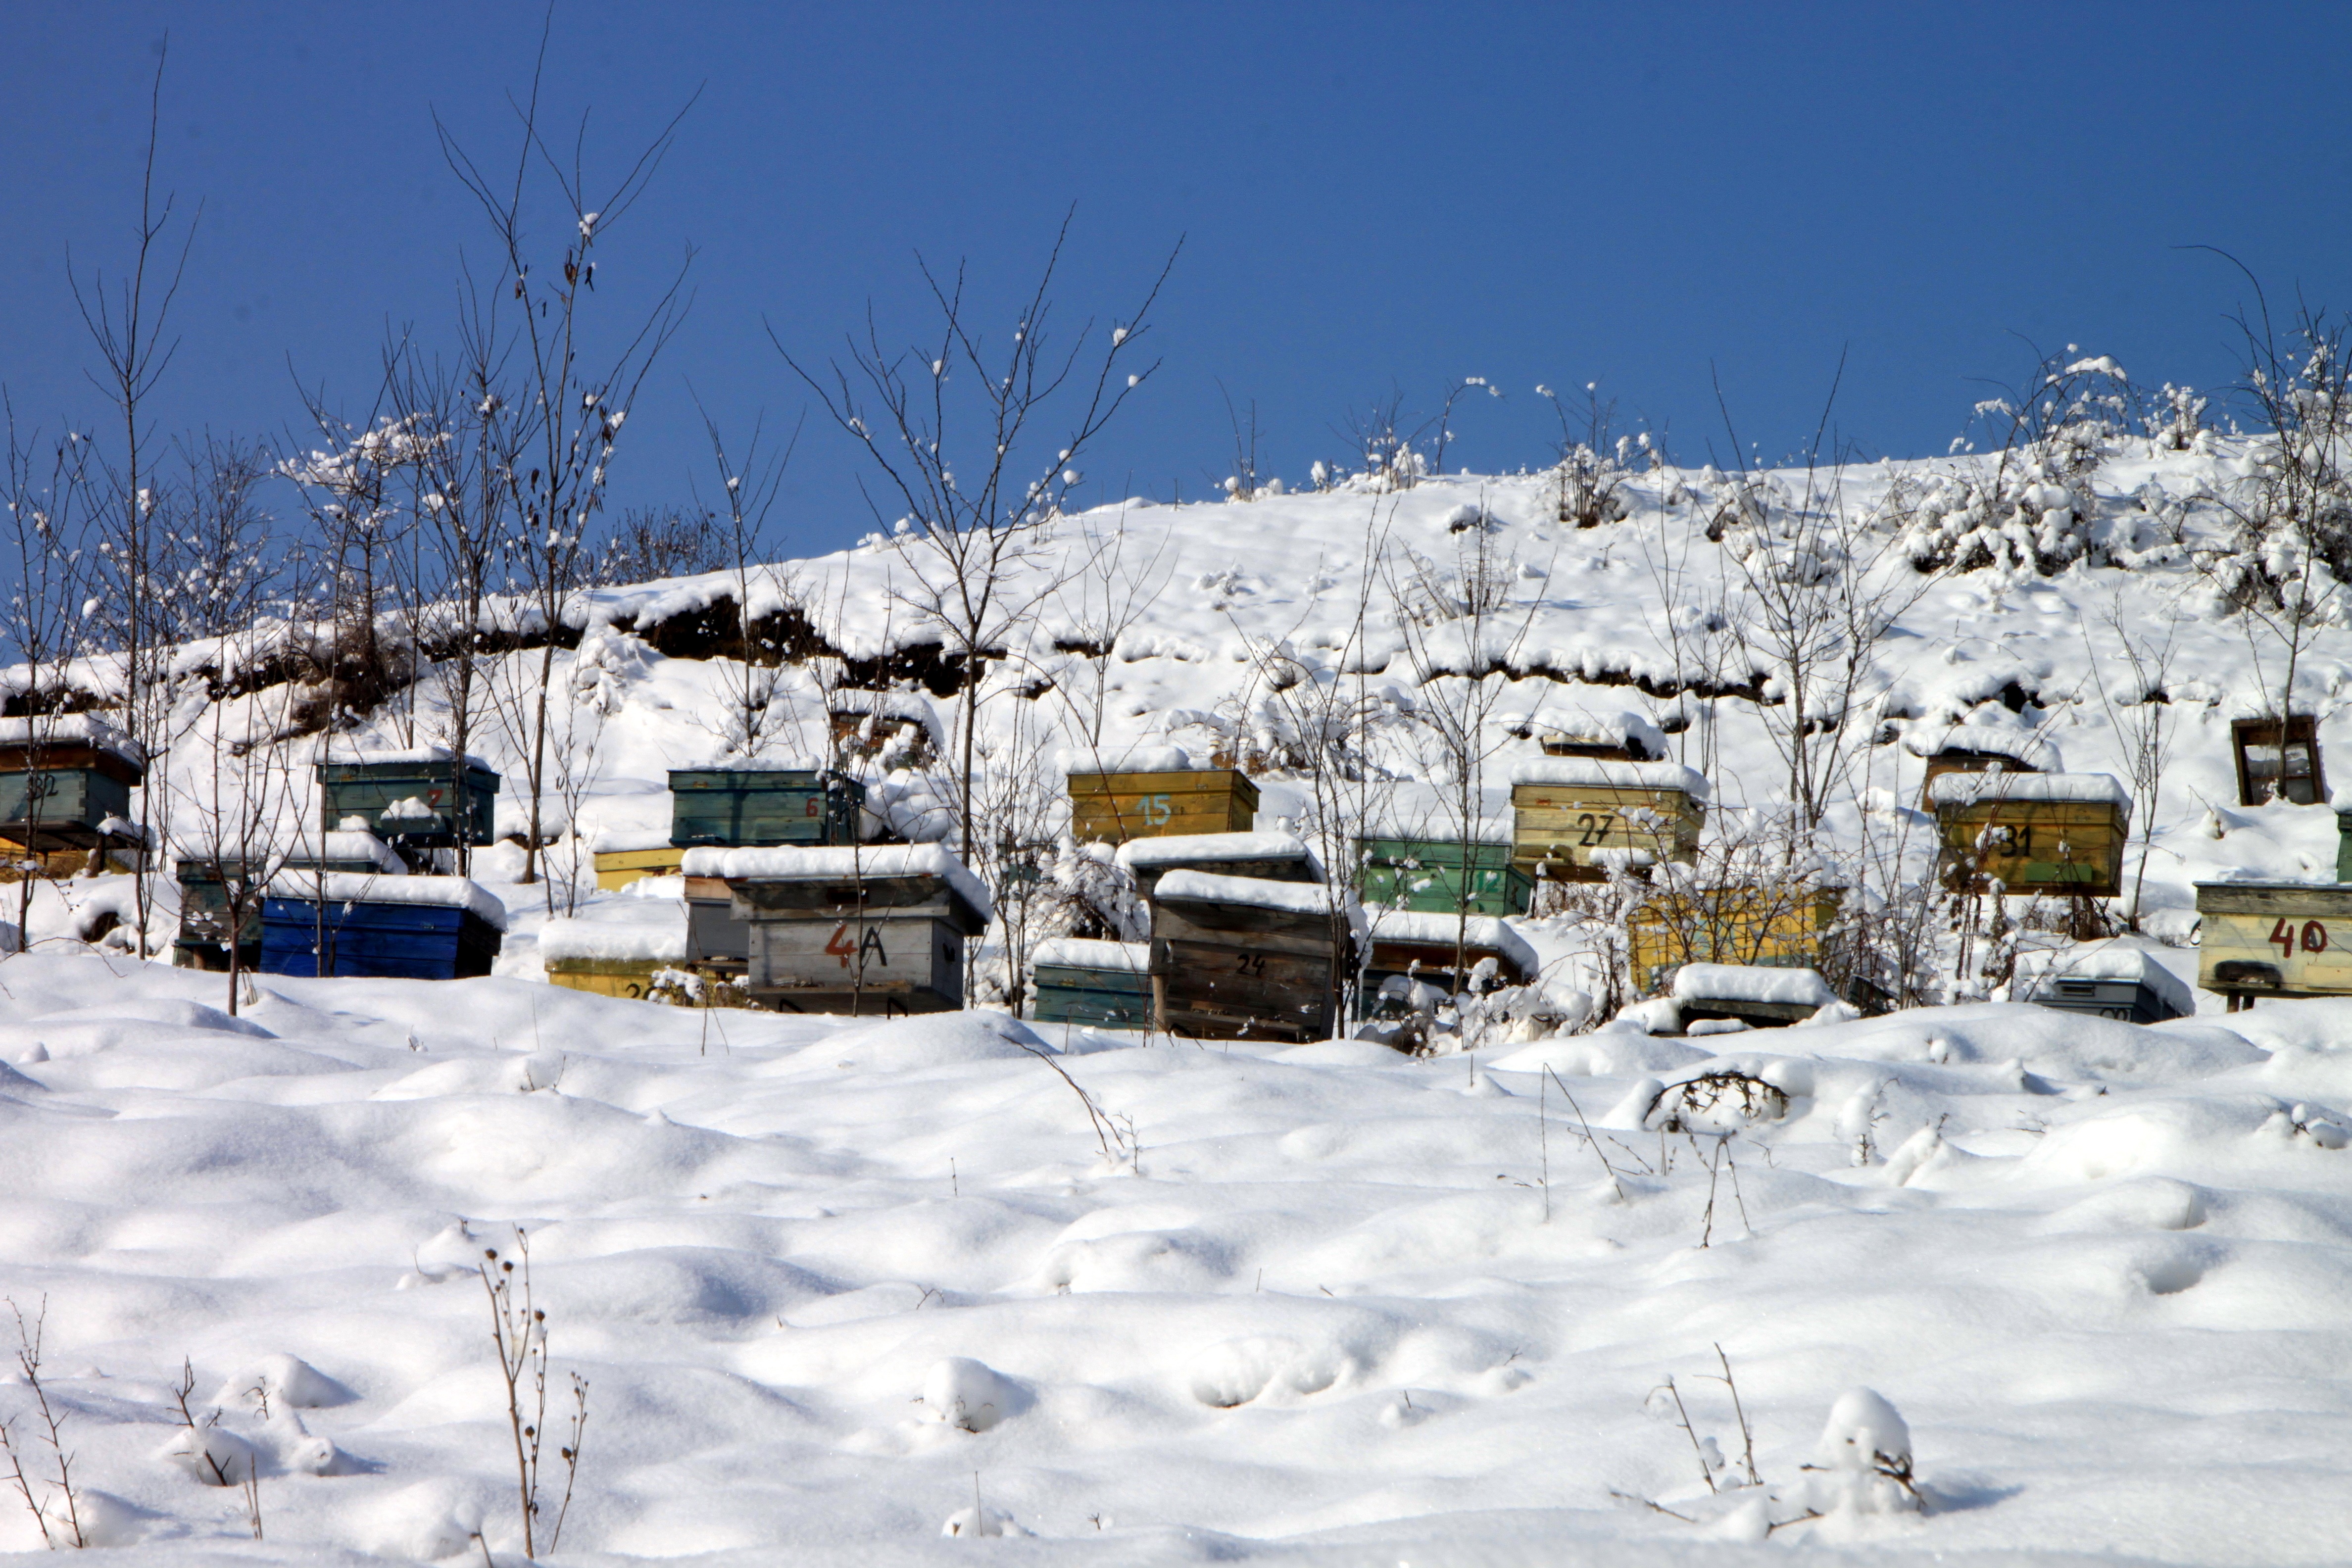
snow, cold, winter, ice, weather, arctic, season, beekeeper, bee, blizzard, piste, honeycomb, beehive, freezing, apiary, bee keeping, apiculture, hives, geological phenomenon, winter storm